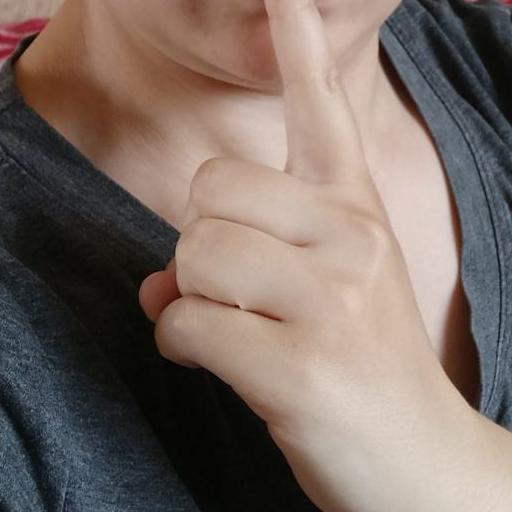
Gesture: mute